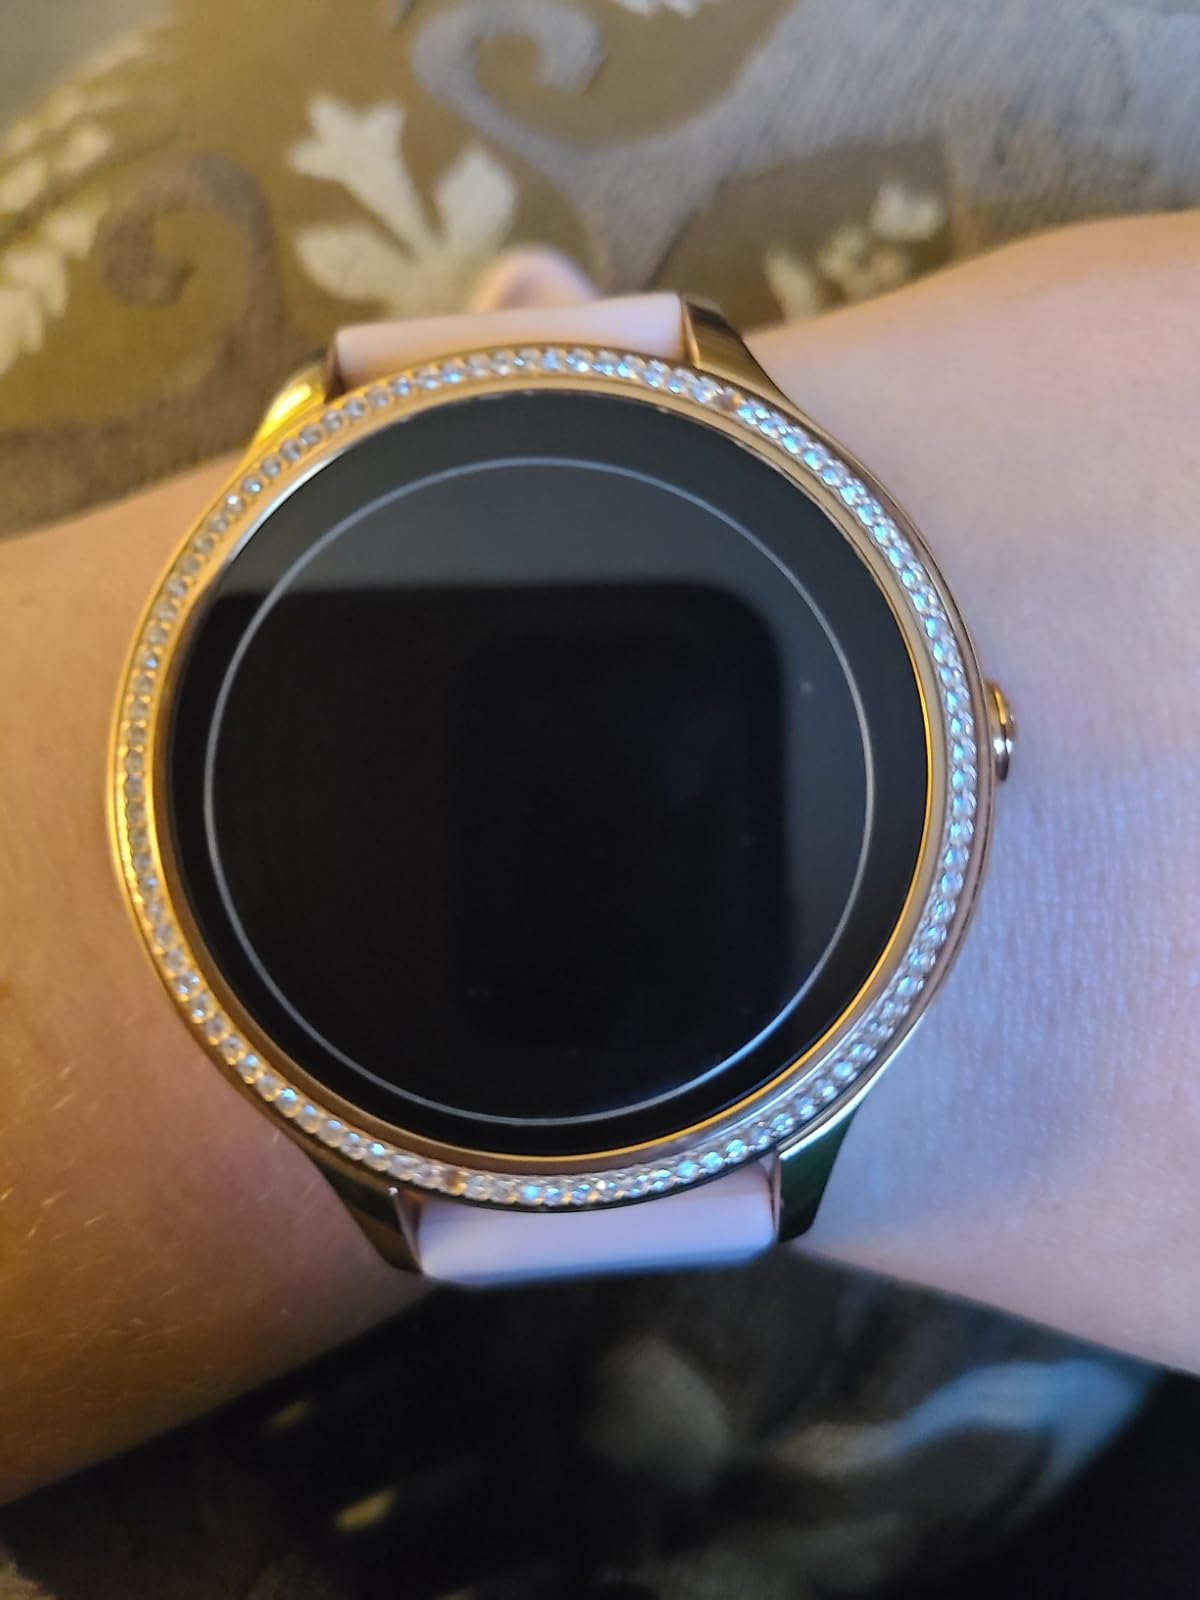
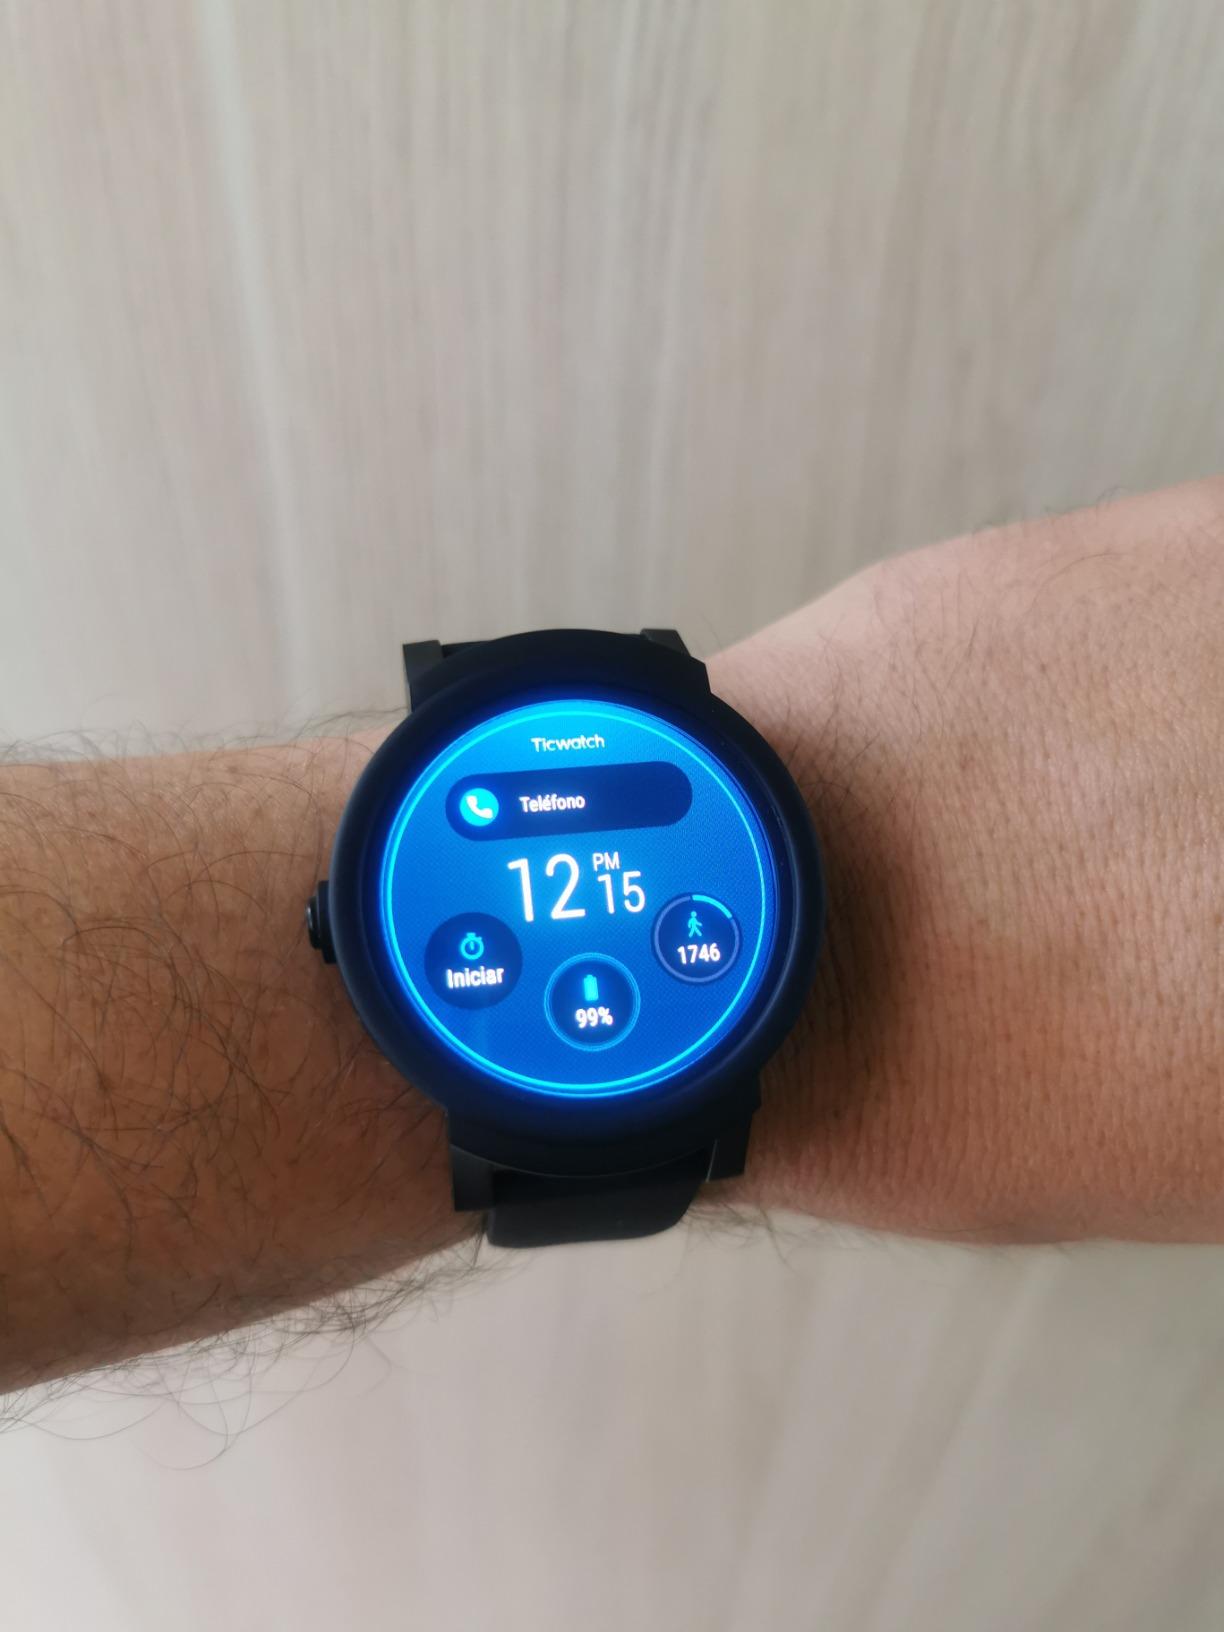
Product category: smartwatch
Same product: no